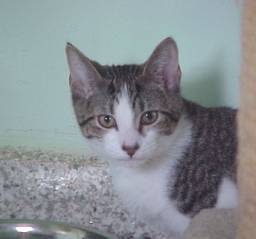
Label: cat